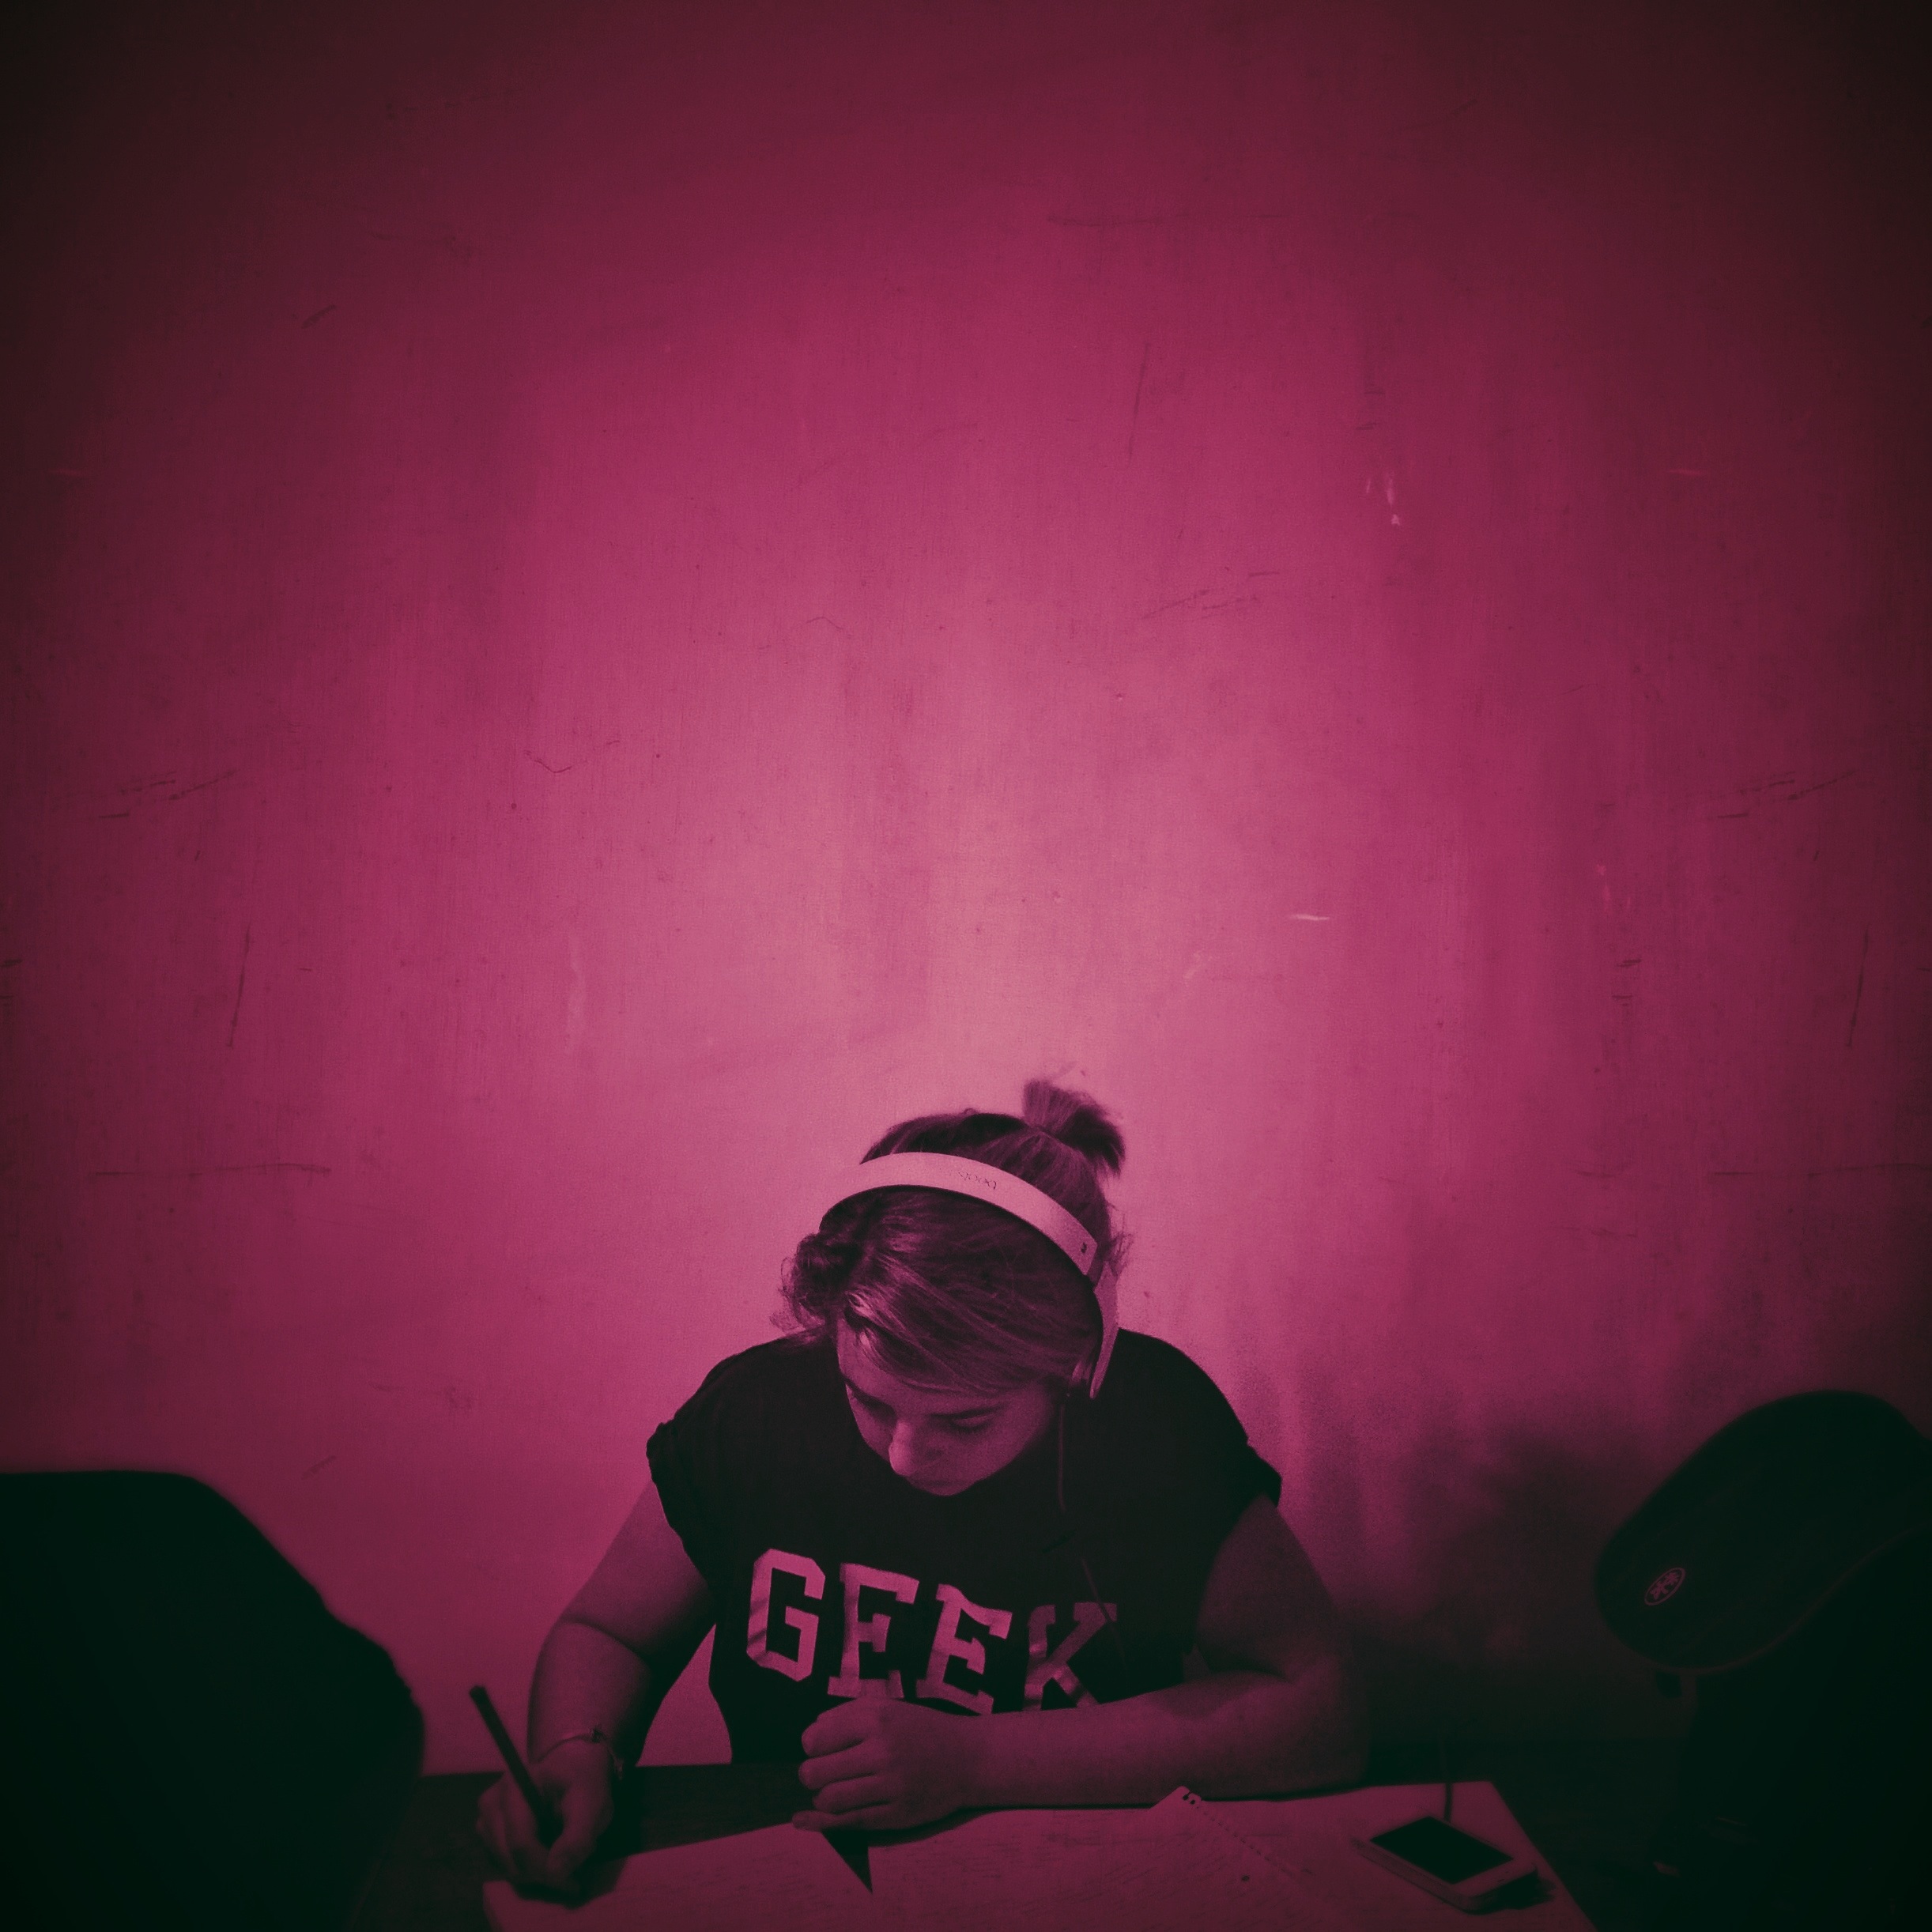
music, light, people, girl, woman, female, young, red, color, darkness, black, room, pink, lifestyle, audio, headphones, sound, learning, shape, emotion, earphones, popart, pink room